The Co-operative Group

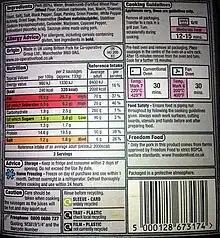
The rear nutritional information panel for a pack of own brand sausages

In May 2010, the Co-operative Group unveiled plans to build a new headquarters in Manchester. The initial phase of construction commenced on Miller Street near the existing estate where the Group has been based since 1863. The project, entitled NOMA, aims to reflect ethical values of the organisation in its design, construction and its relationship with employees and the surrounding communities. The centrepiece of the initial development is One Angel Square, one of the largest buildings in Europe to have a BREEAM Outstanding Distinction as a result of its high sustainable energy credentials. Occupation of the new building began in early 2013.